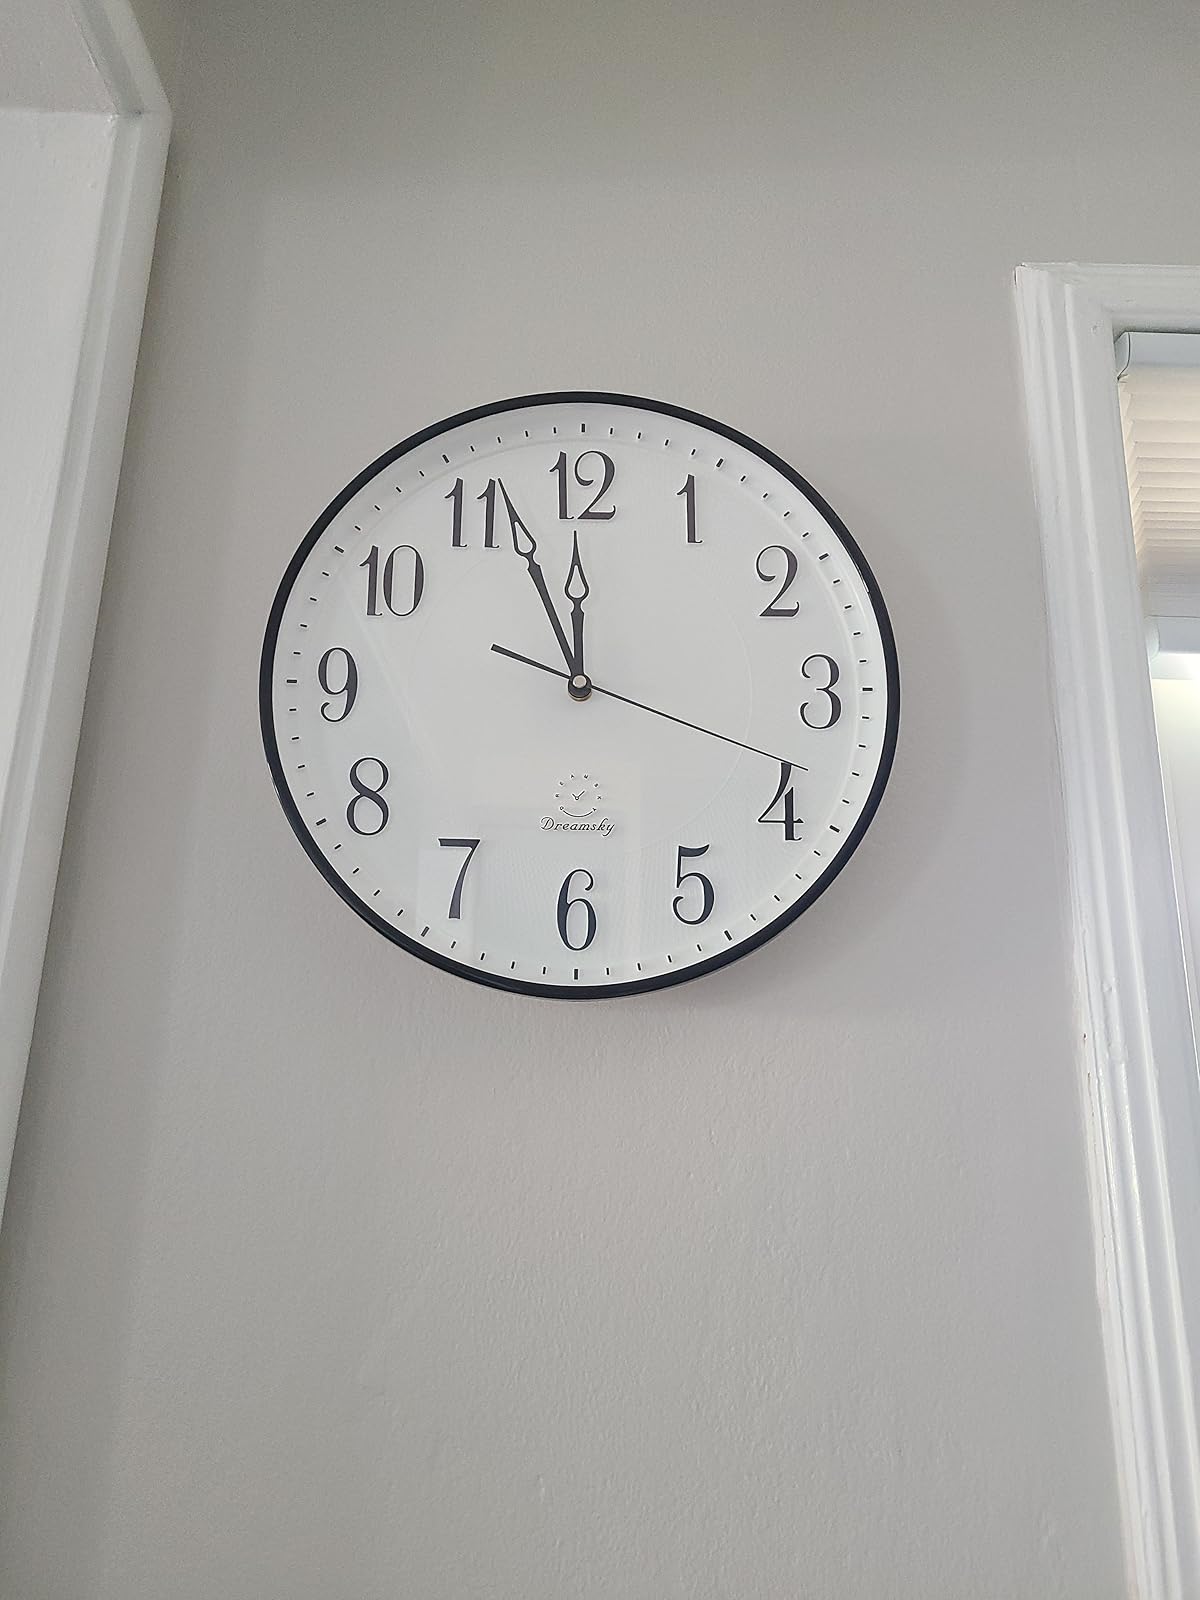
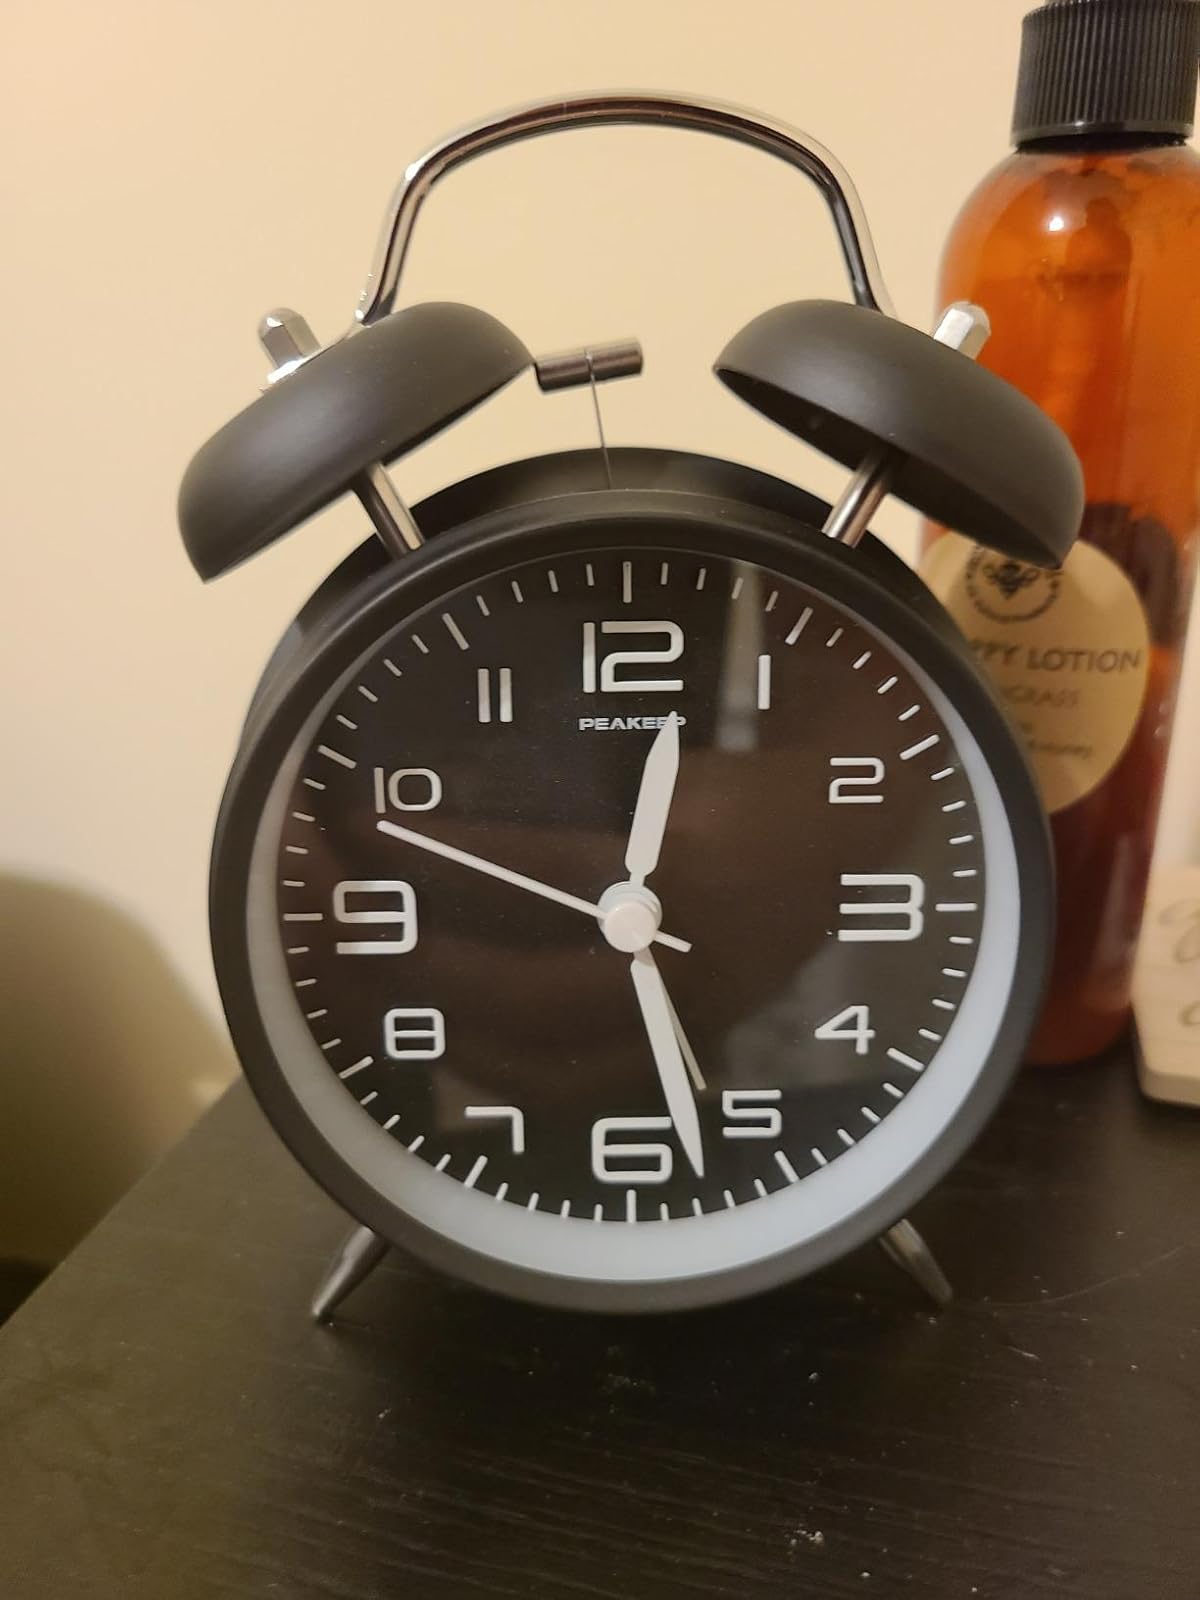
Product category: clock
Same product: no